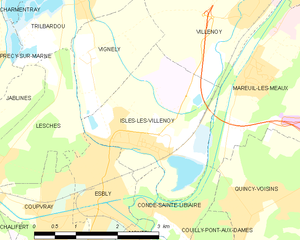
Carte des communes françaises Isles-lès-Villenoy